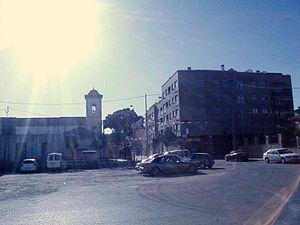
Sangonera la Verde est une localité de l'Espagne. Elle se trouve à environ 9 km de la capitale régionale, Murcie.